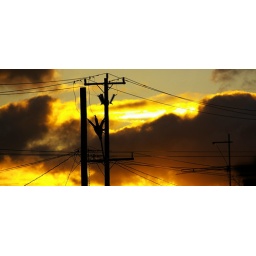
My tribute to the girl who takes pictures with telephone lines in them.